Answer in natural language. Considering the relative positions, where is black modern high-back chair with respect to lshaped black countertop? Choose between the following options: above or below
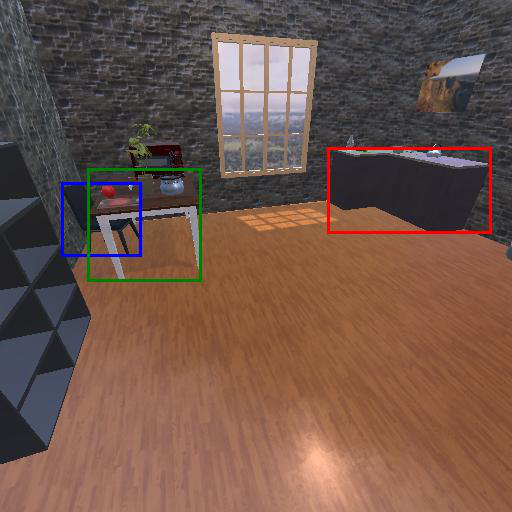
<answer>below</answer>